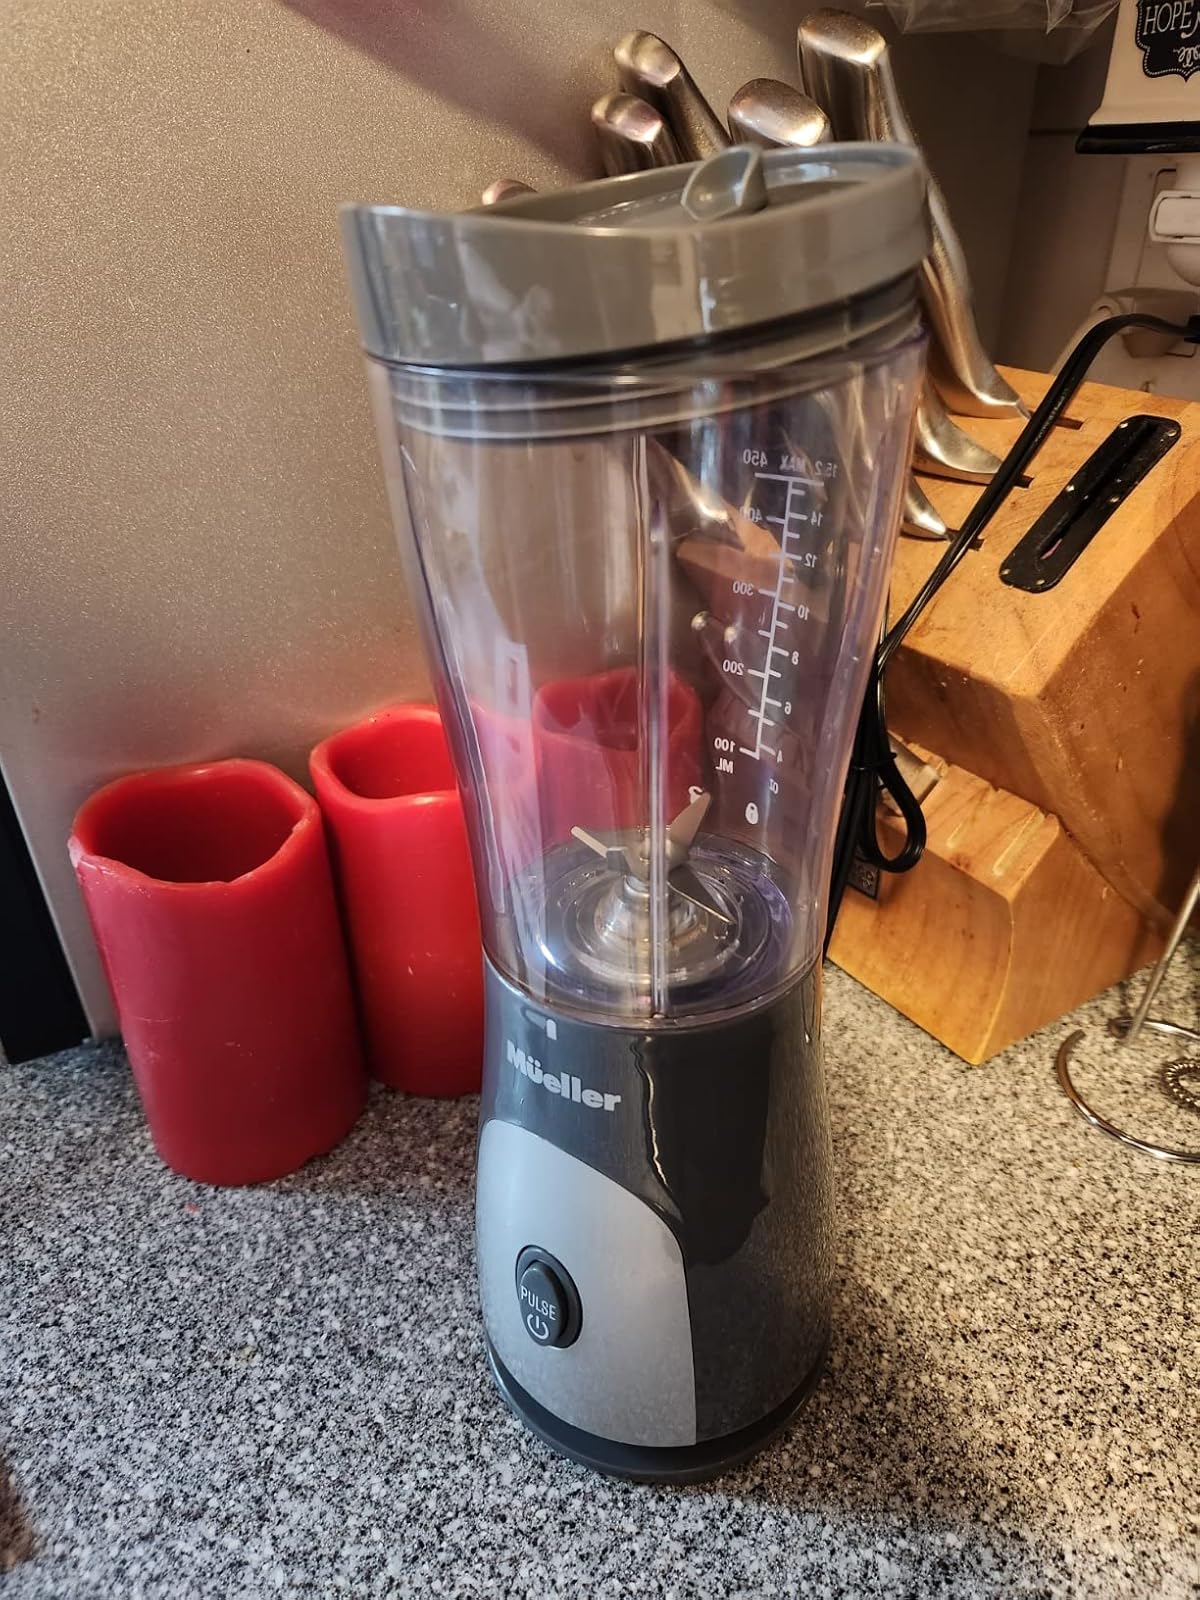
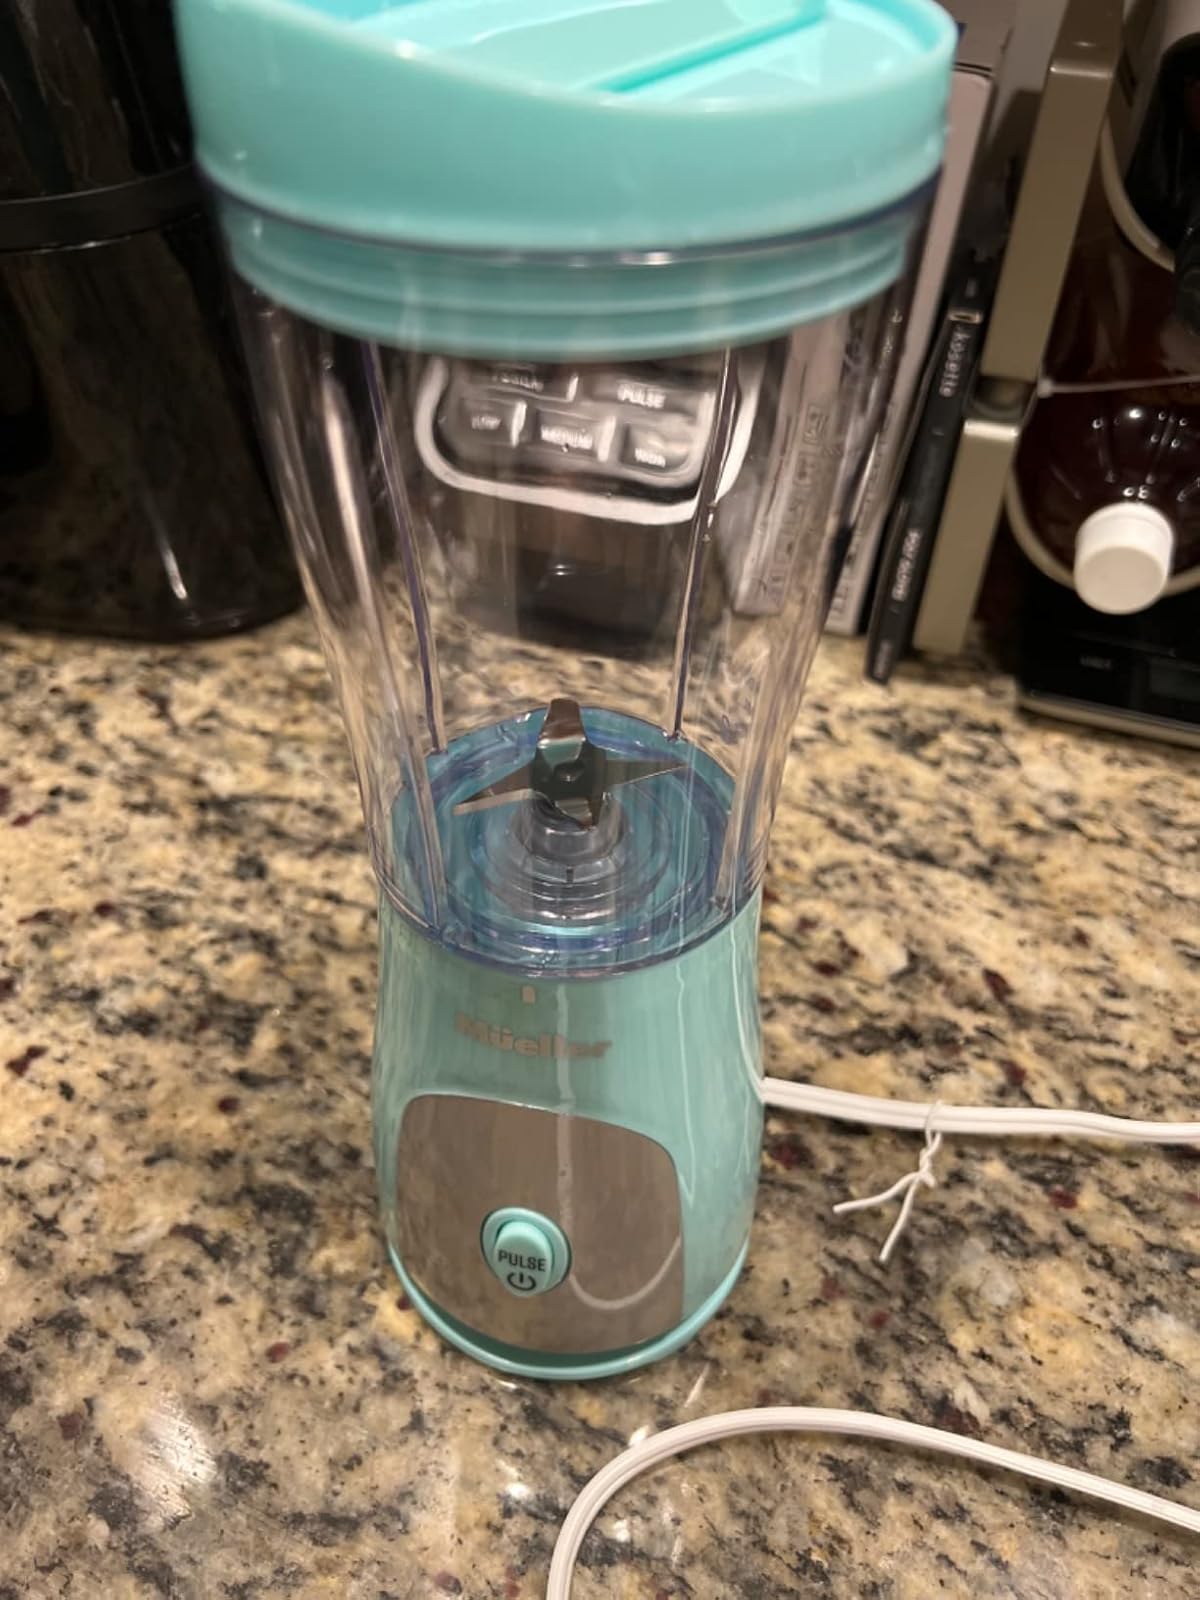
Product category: items_blender
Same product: no